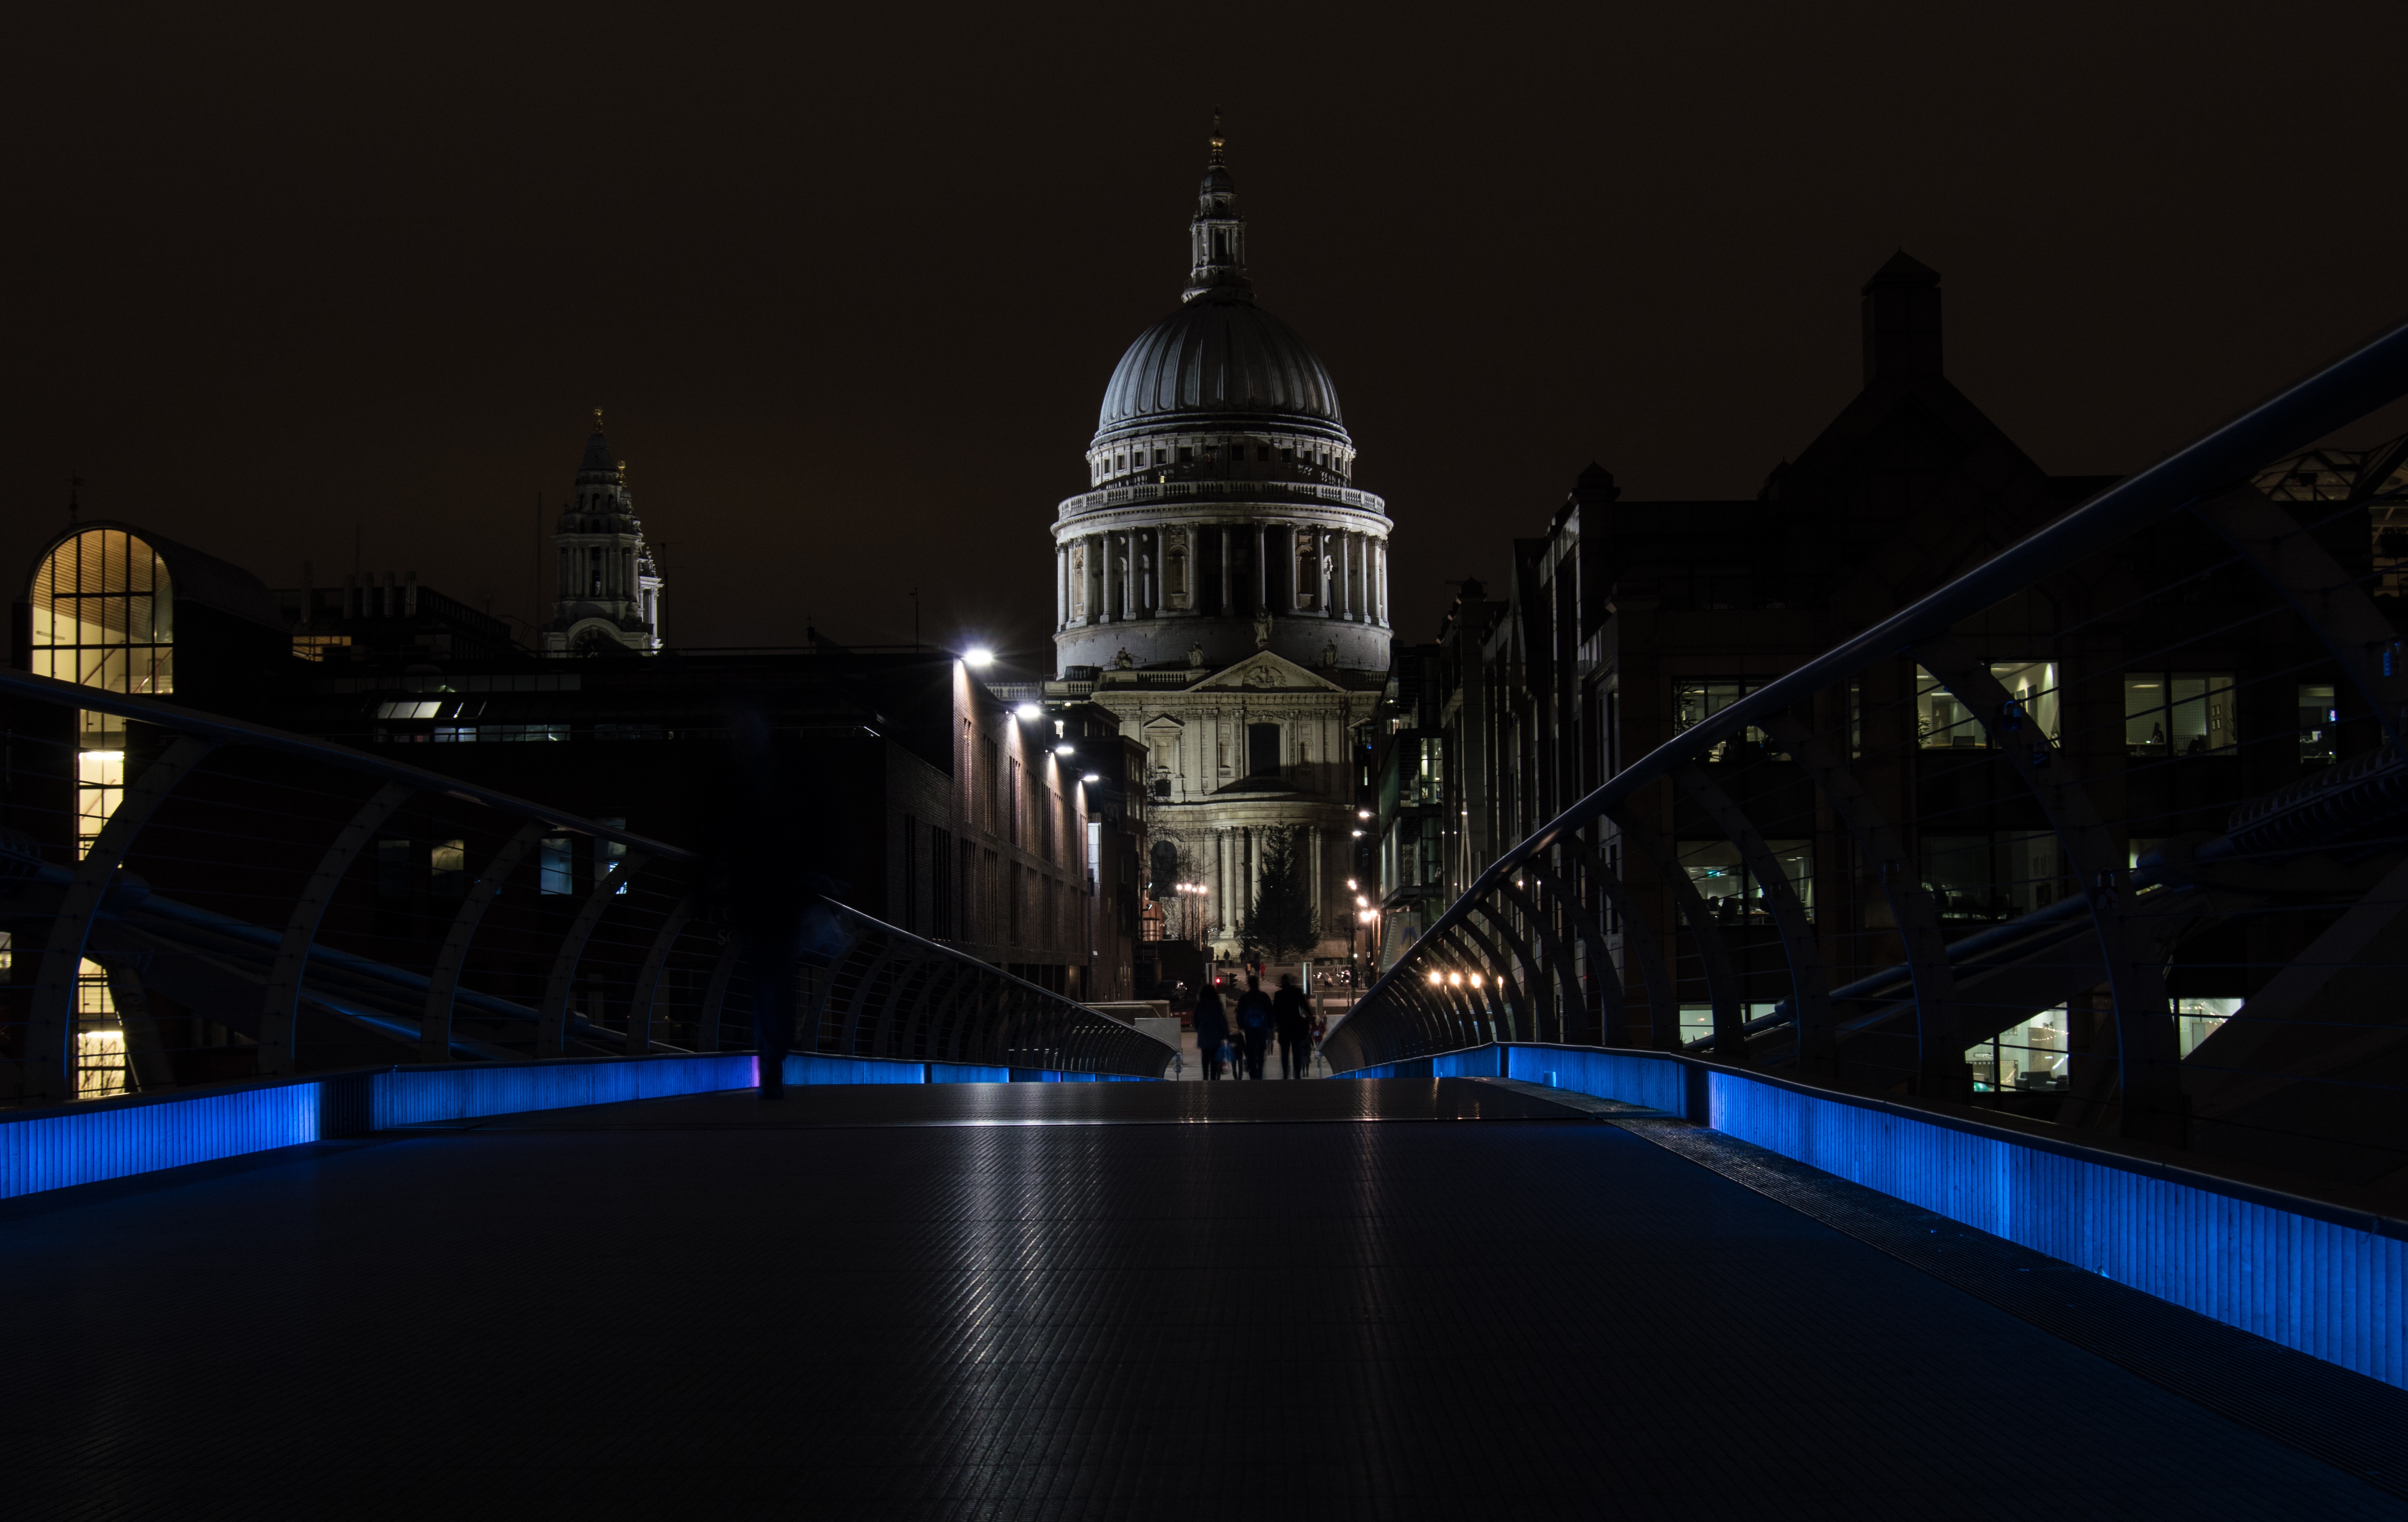
light, night, cityscape, dusk, evening, reflection, landmark, darkness